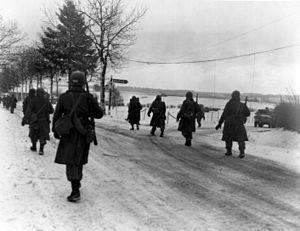
L'histoire de la Wallonie peut être divisée en trois chapitres :
1944 est une année bissextile commençant un samedi.
La 101ᵉ division aéroportée US — en anglais 101st Airborne Division — est une division de l'Armée de terre des États-Unis entraînée principalement pour l'assaut aéroporté, puis héliporté.
L'histoire militaire des États-Unis pendant la Seconde Guerre mondiale débute lorsque les États-Unis entre dans la Seconde Guerre mondiale en déclarant la guerre contre les puissances de l'Axe à la suite de l'attaque japonaise du 7 décembre 1941 contre la base navale américaine de Pearl Harbor.